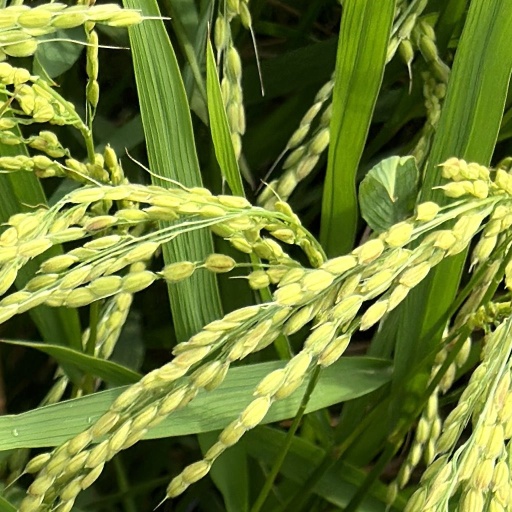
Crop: rice